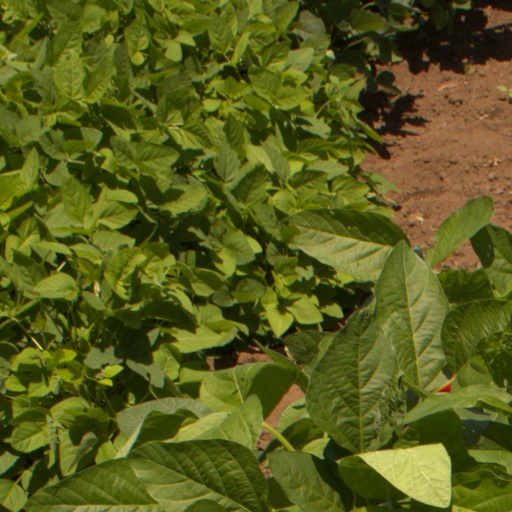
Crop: soybean